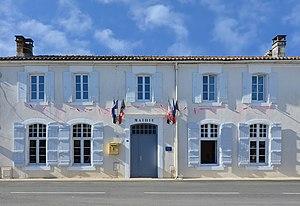
Façade de la mairie de Thézac, Charente-Maritime, France.
Thézac est une commune du sud-ouest de la France, située dans le département de la Charente-Maritime.